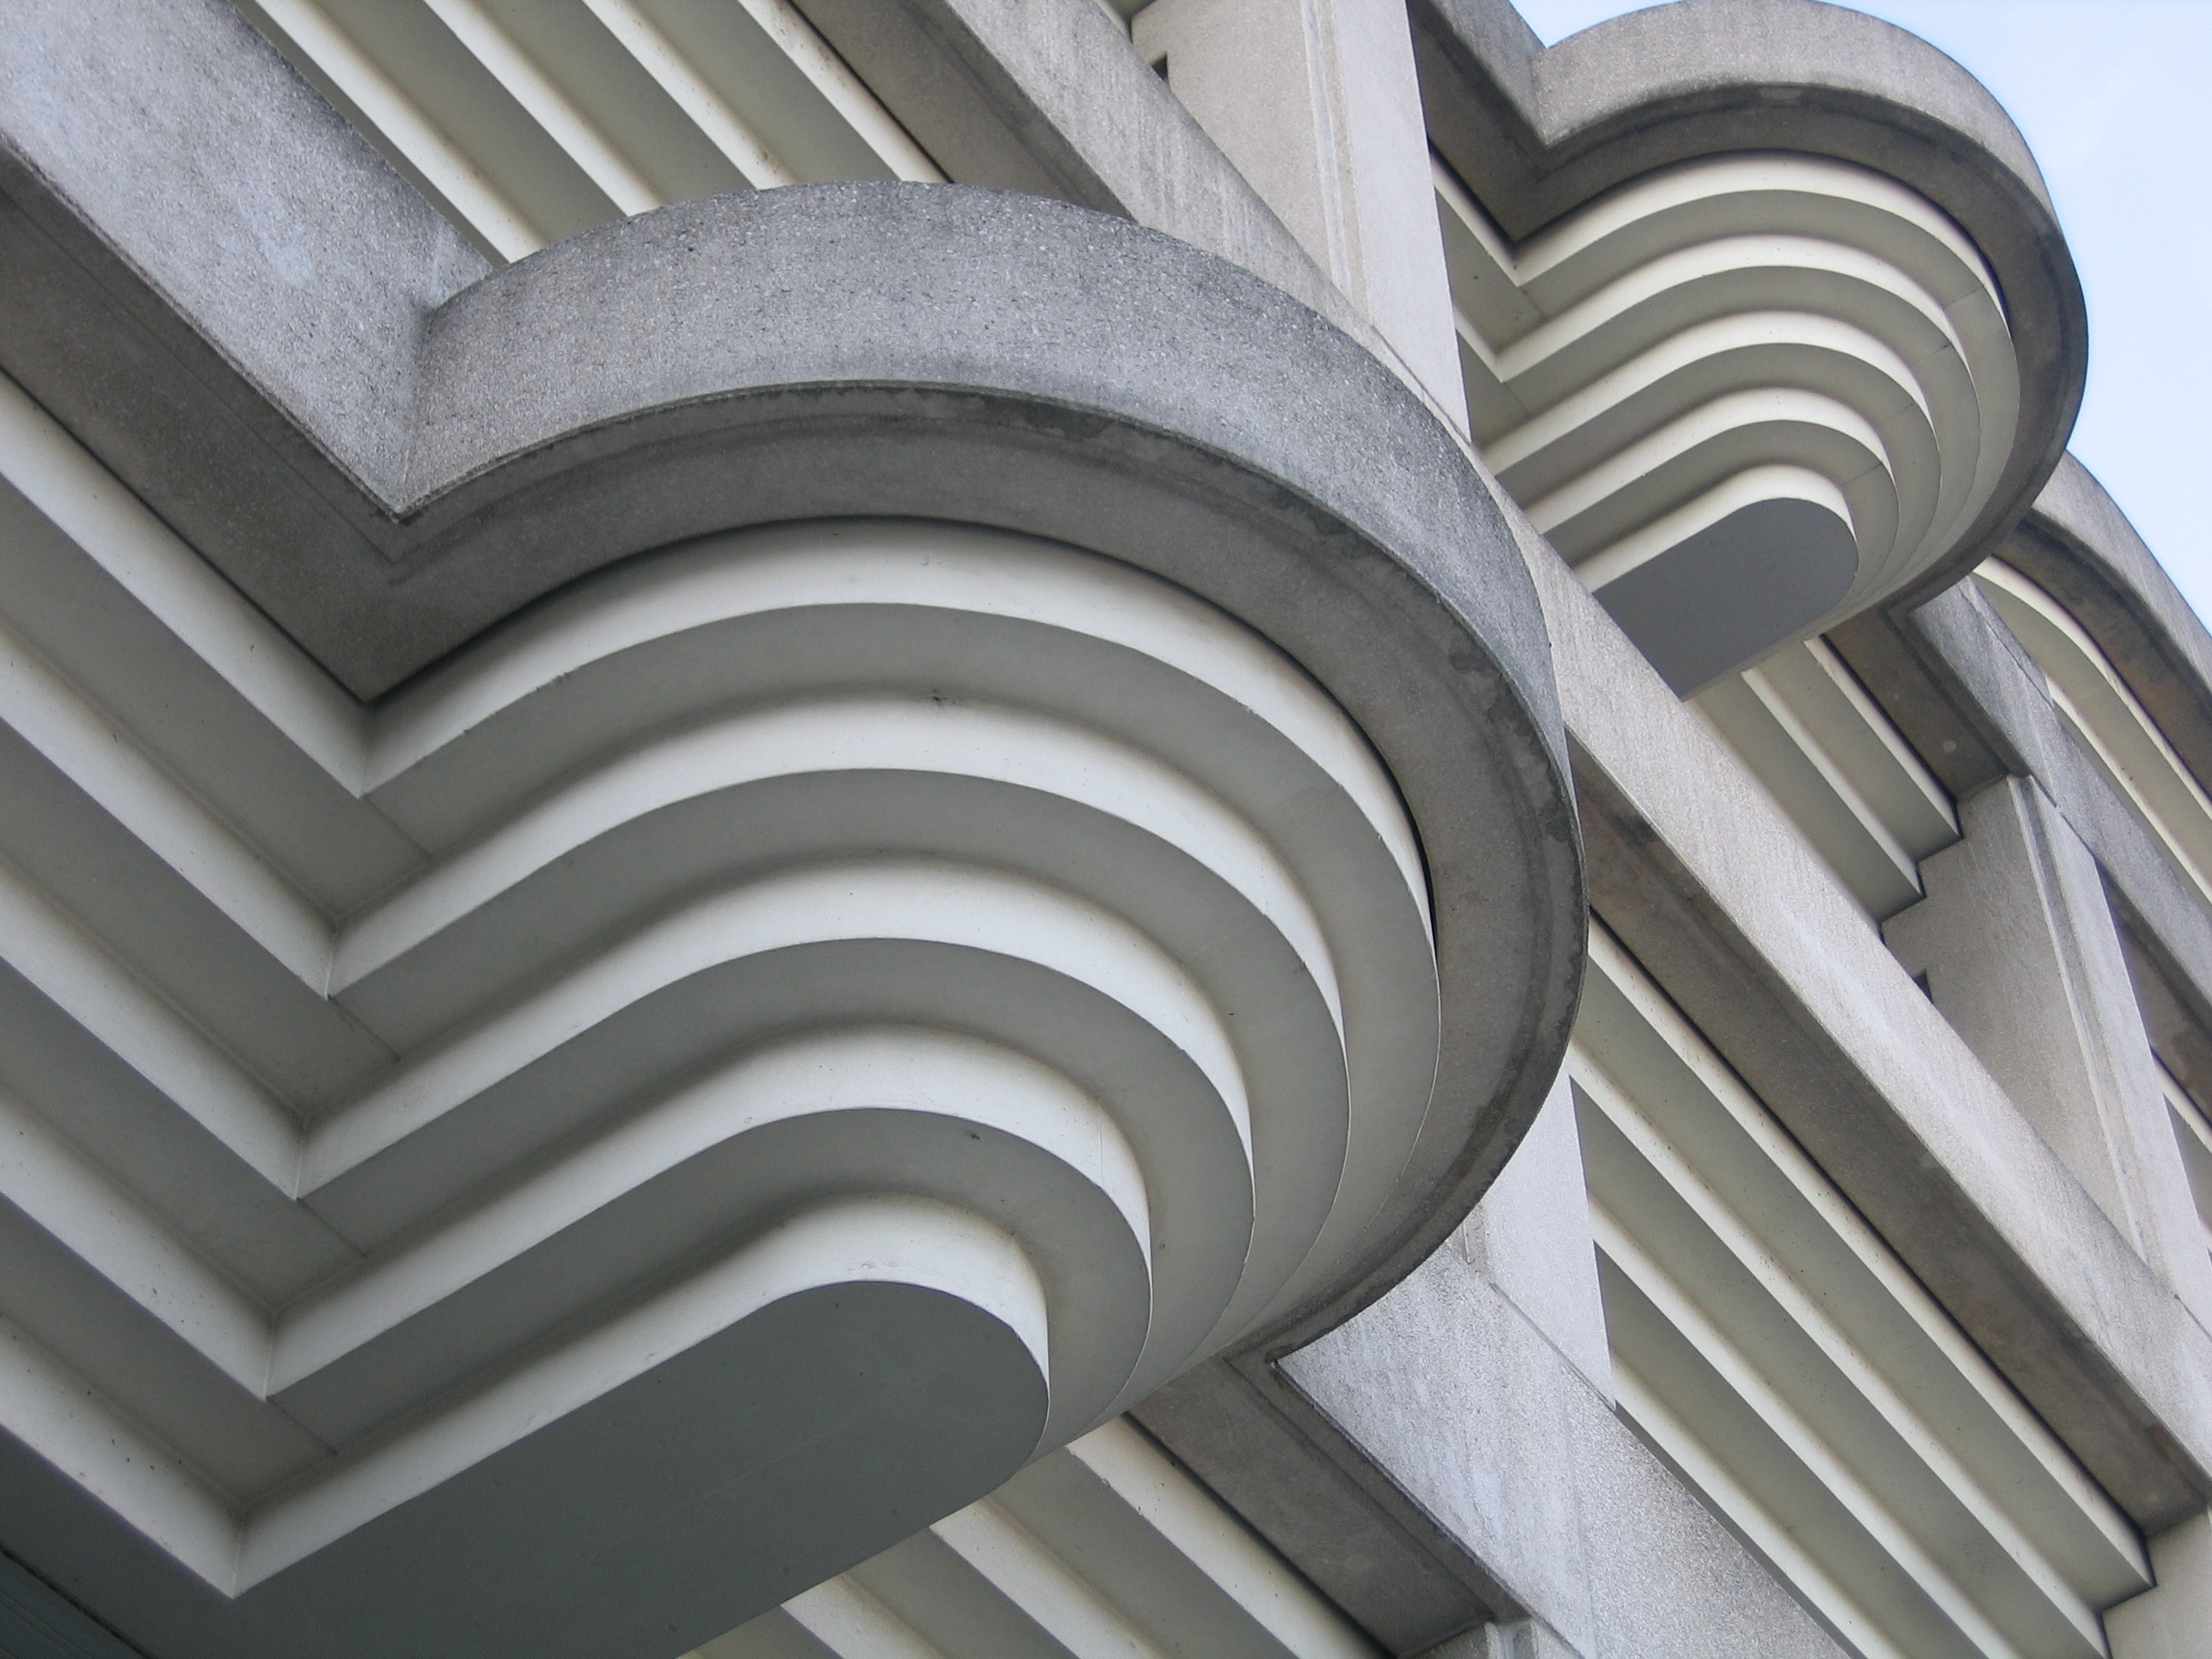
architecture, structure, spiral, perspective, roof, column, geometry, metal, facade, material, handrail, stairs, cylinder, linz, daylighting, baluster, space geometry